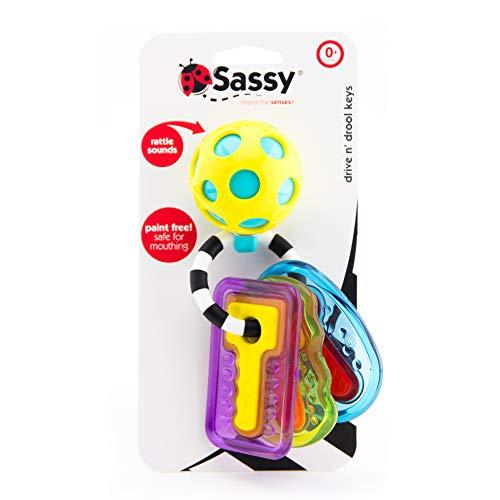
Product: Sassy Drive 'n Drool Keys with Rattle Key Chain and 3 Teether Keys, Age 0+ Months
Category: Toys & Games | Baby & Toddler Toys
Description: Gentle rattle sounds develop sound location skills.
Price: $5.98